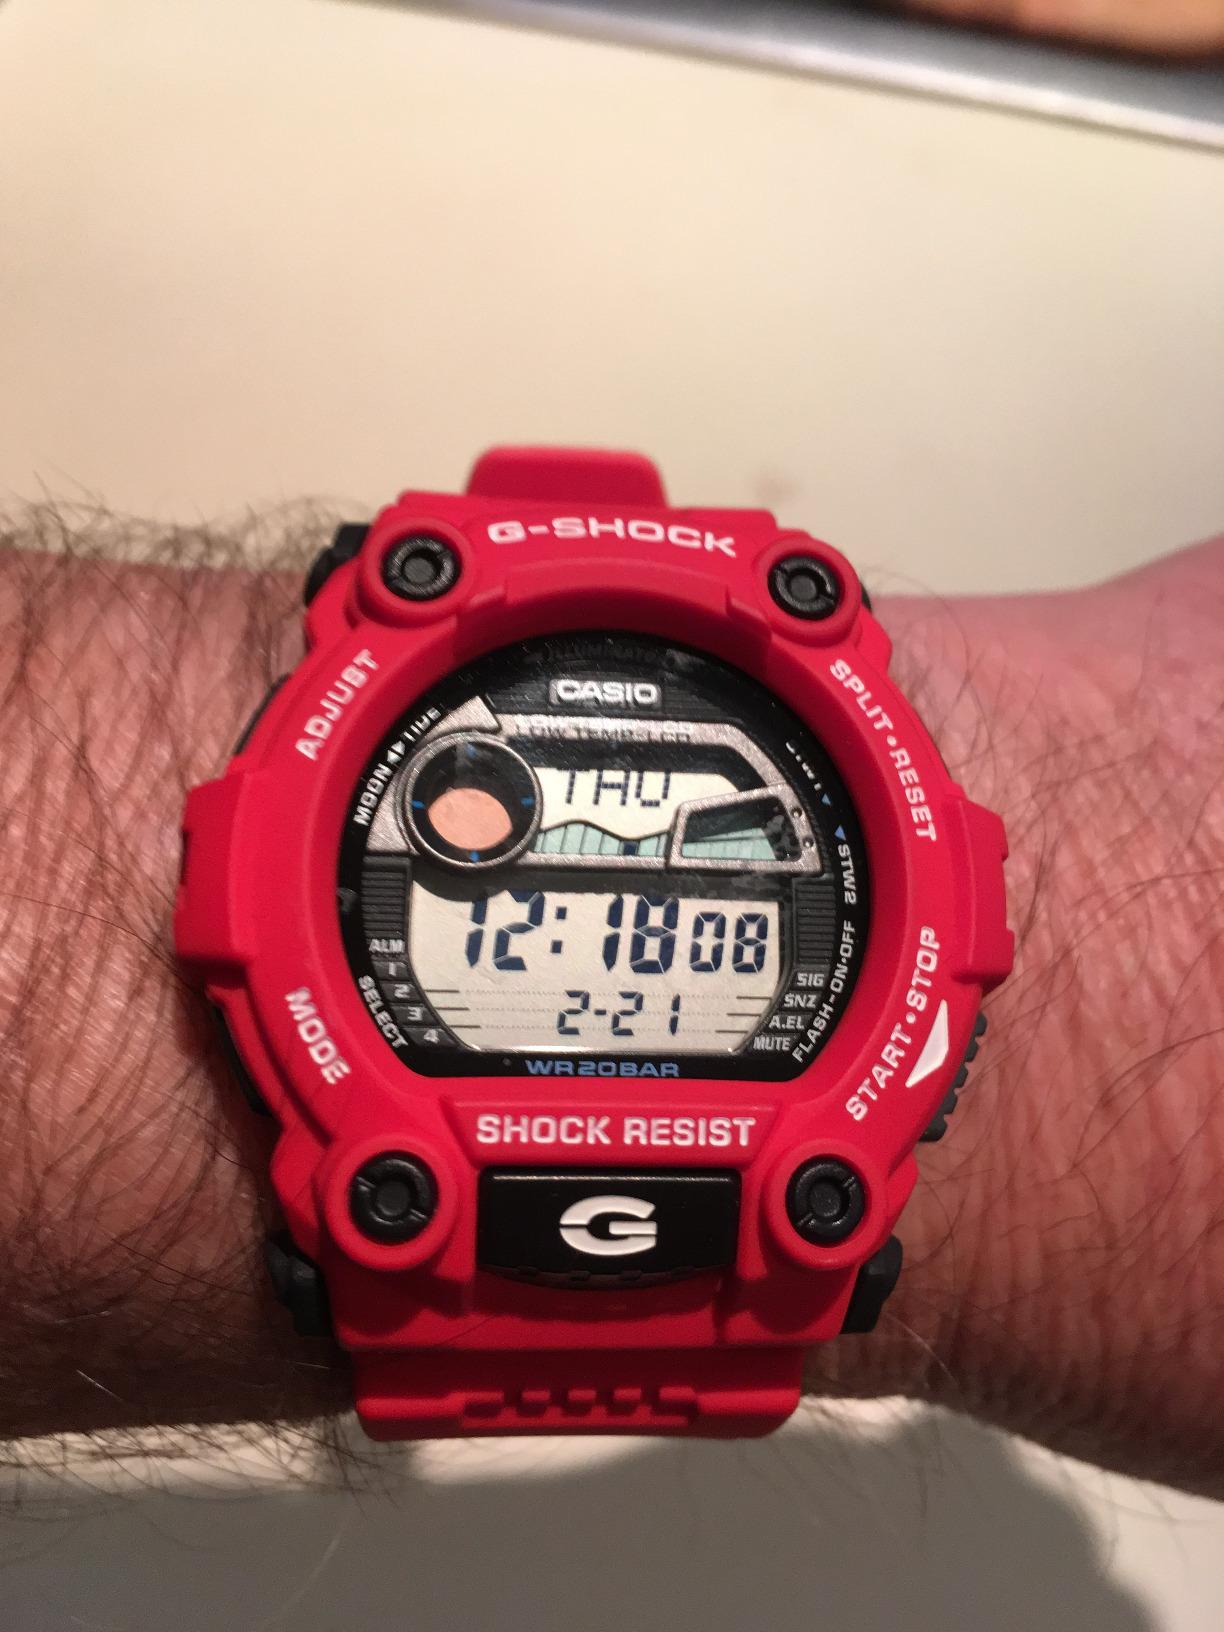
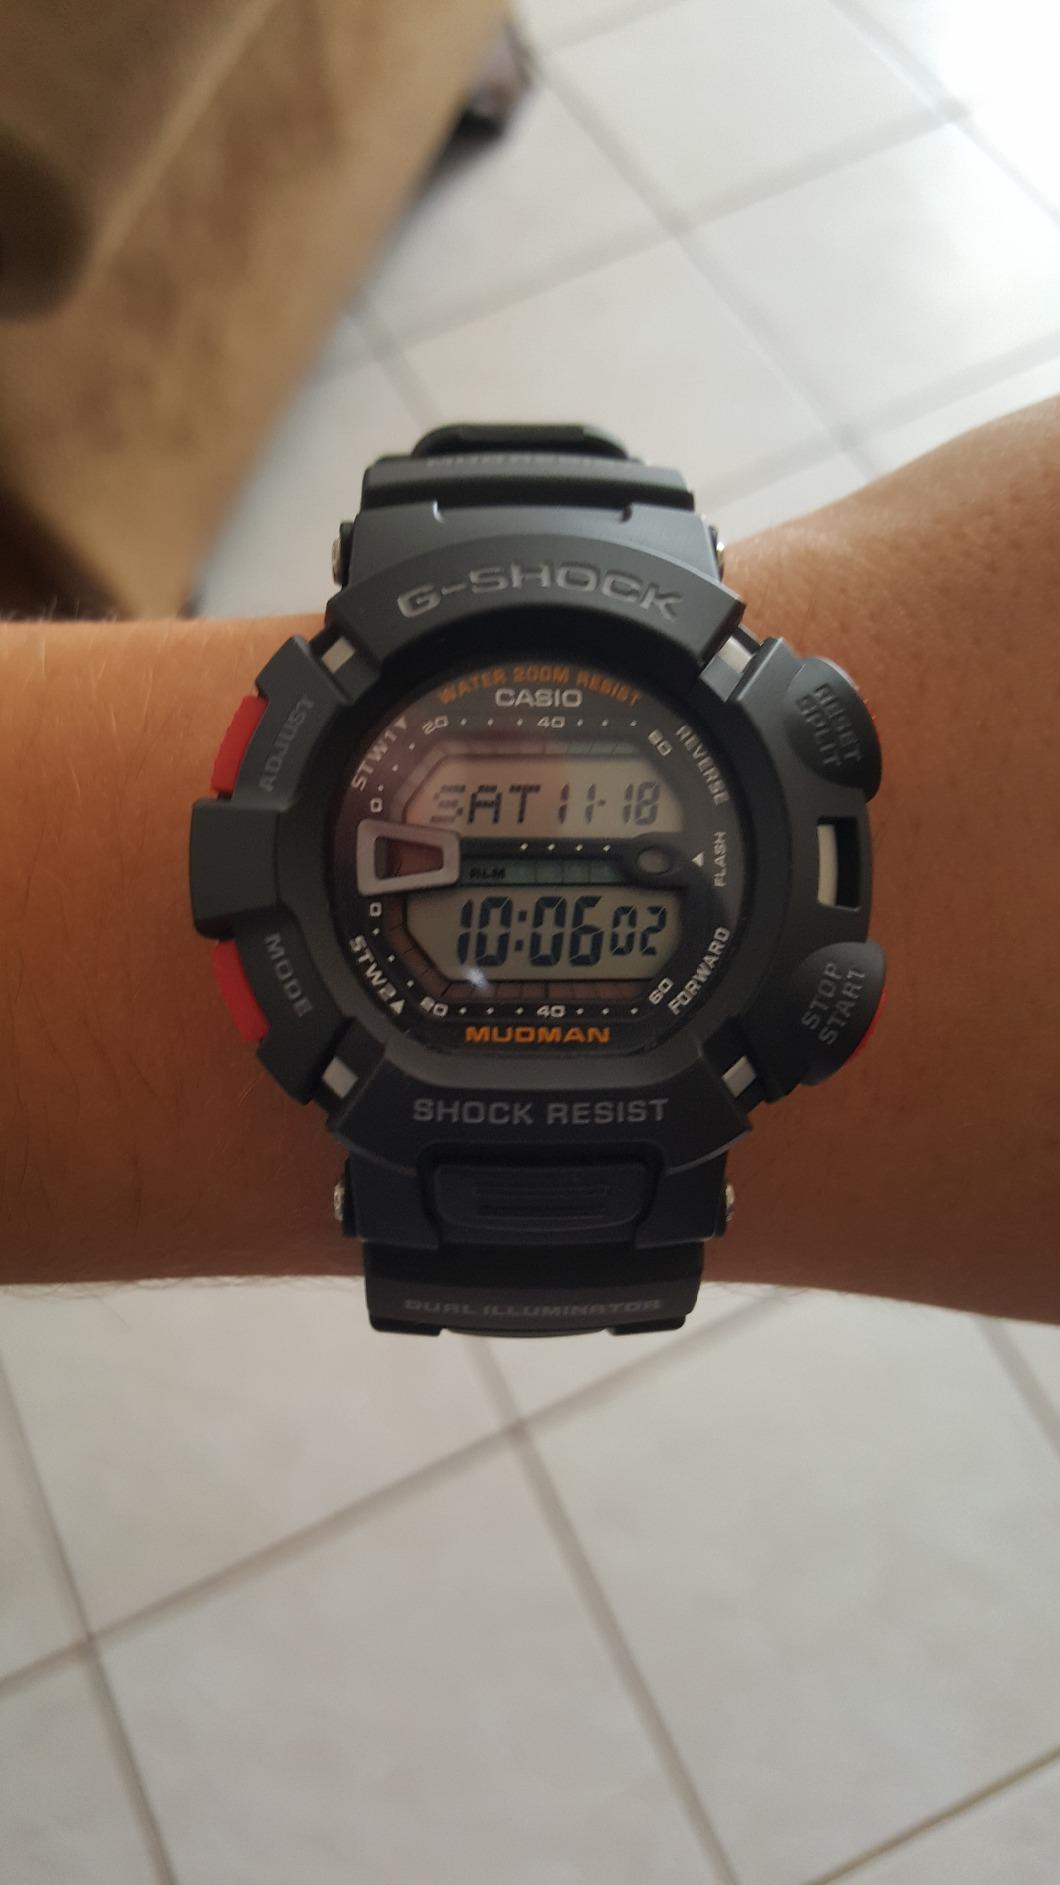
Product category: accessories_watch
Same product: no